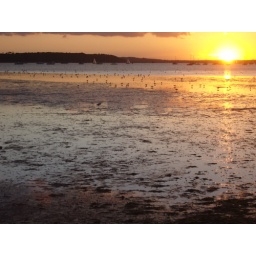
This one is awesome, in my opinion. I really enjoy the hues that the sun painted on the sky and sand